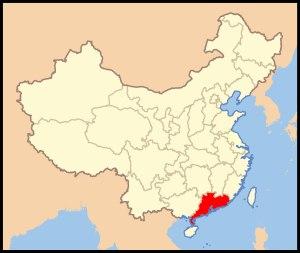
Chronologie de l'Asie